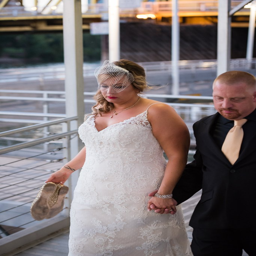
a bride and groom walk down a pier .